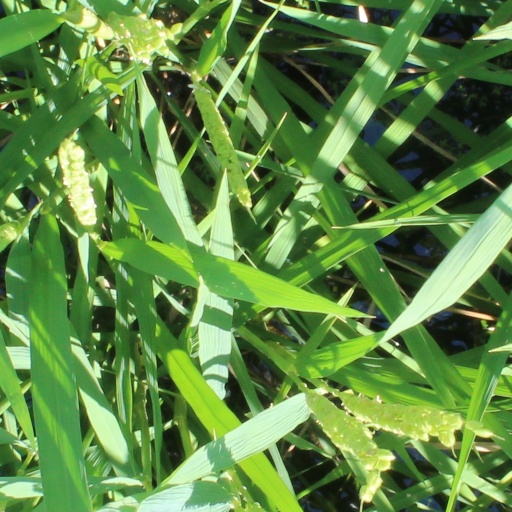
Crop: rice